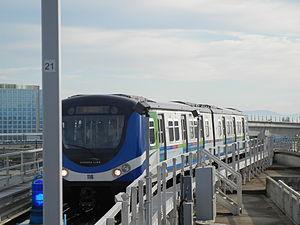
La Canada Line est une ligne de métro canadienne automatique, située dans la région du Grand Vancouver, en Colombie-Britannique. Ouverte en 2009, elle est la troisième ligne du réseau du SkyTrain, exploité par la société TransLink. Elle est représentée en turquoise sur les cartes du réseau, pour 19,2 km de rails. La voie principale relie Vancouver à Richmond tandis qu'une voie secondaire de 4 km relie la station Bridgeport à l'aéroport de Vancouver.